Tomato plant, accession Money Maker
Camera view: tilt-top (135 deg); turntable rotation: 120 degrees
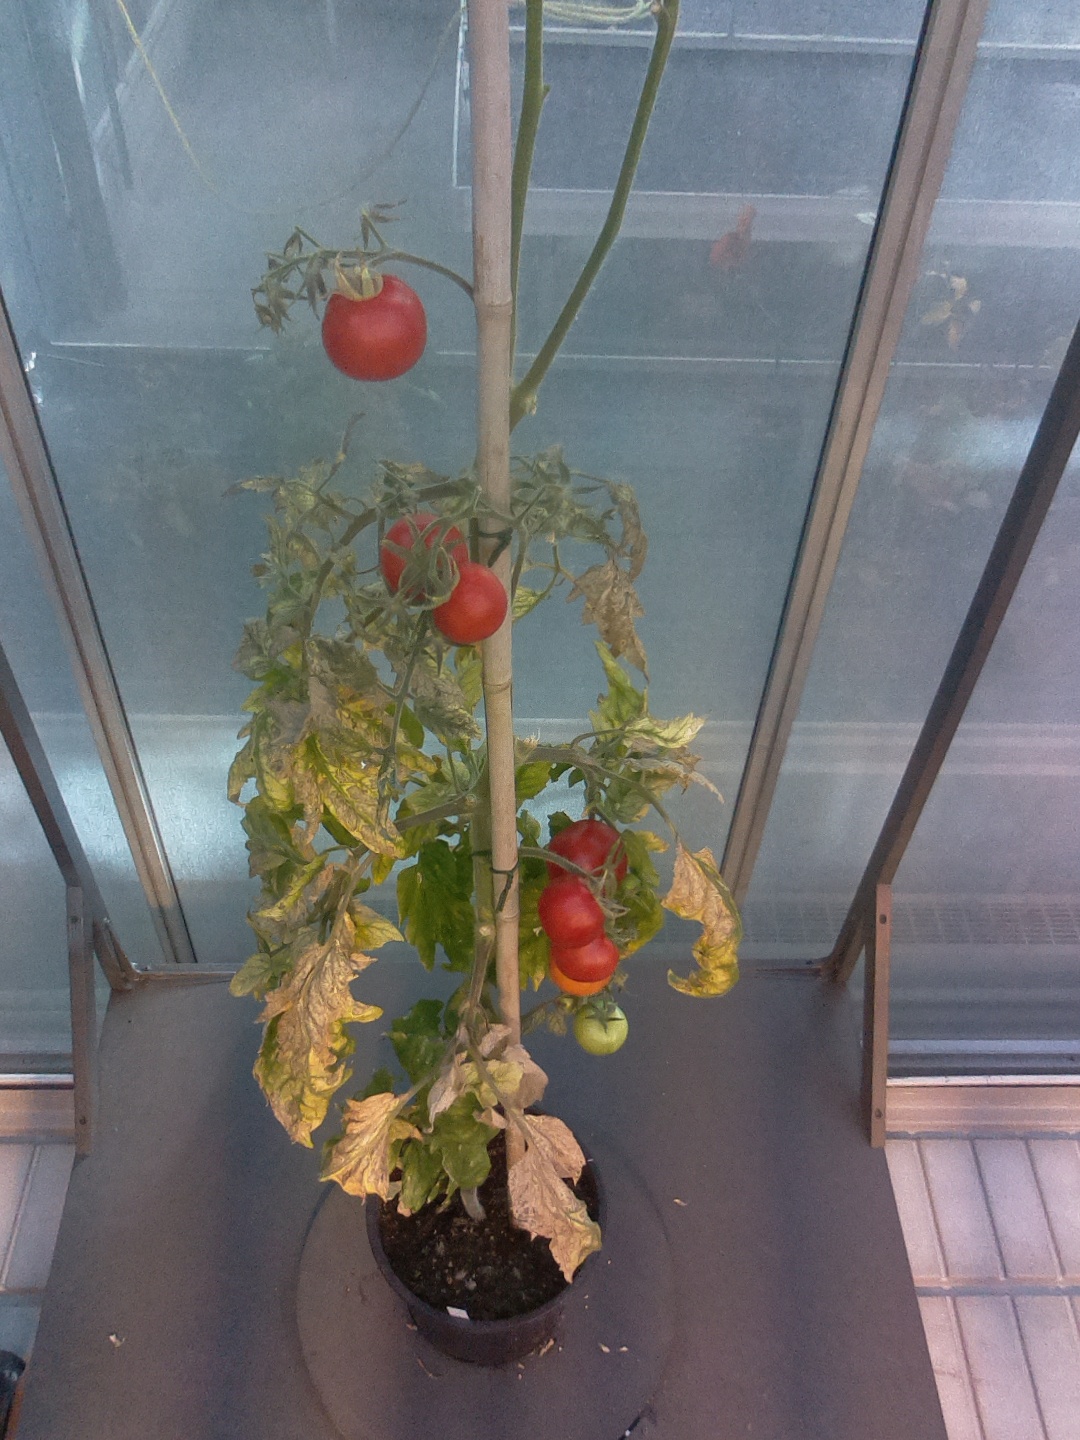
BBCH growth stage 88: 80%-90% of fruits show typical fully ripe color